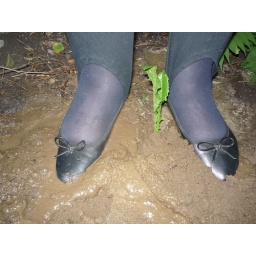
Kim black flat shoes in garden mud